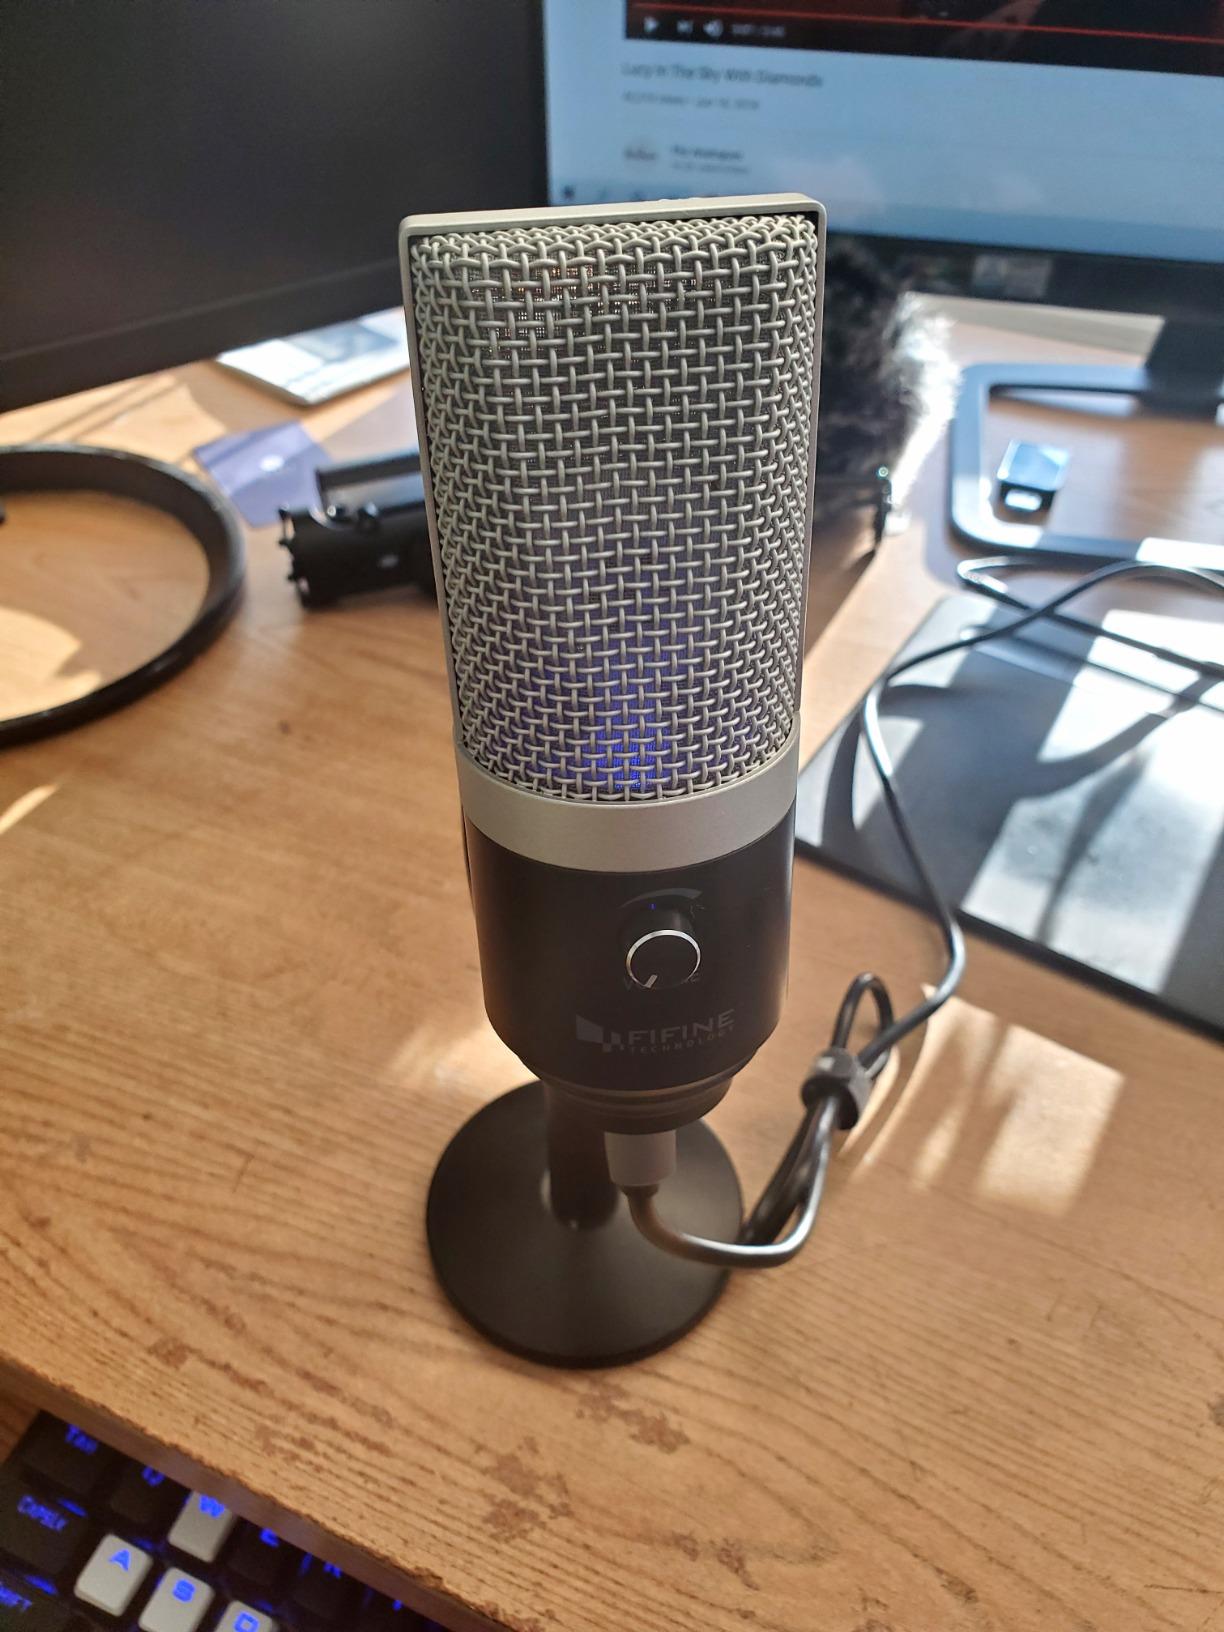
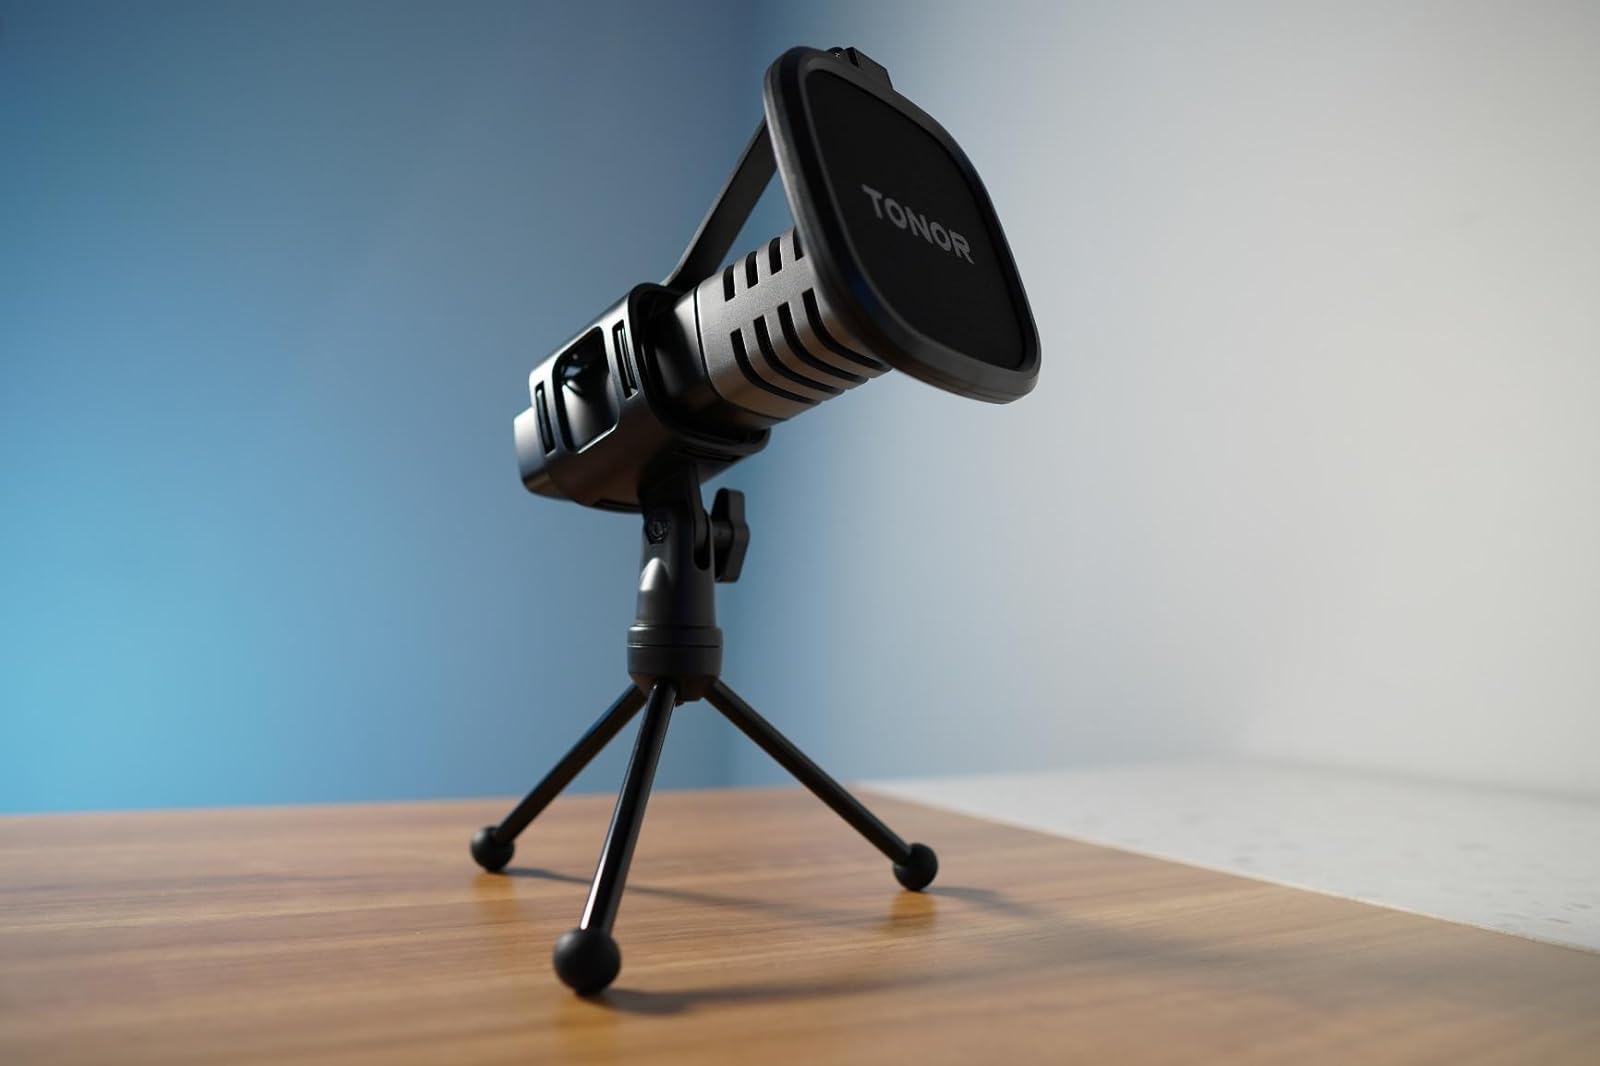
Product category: microphone
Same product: no